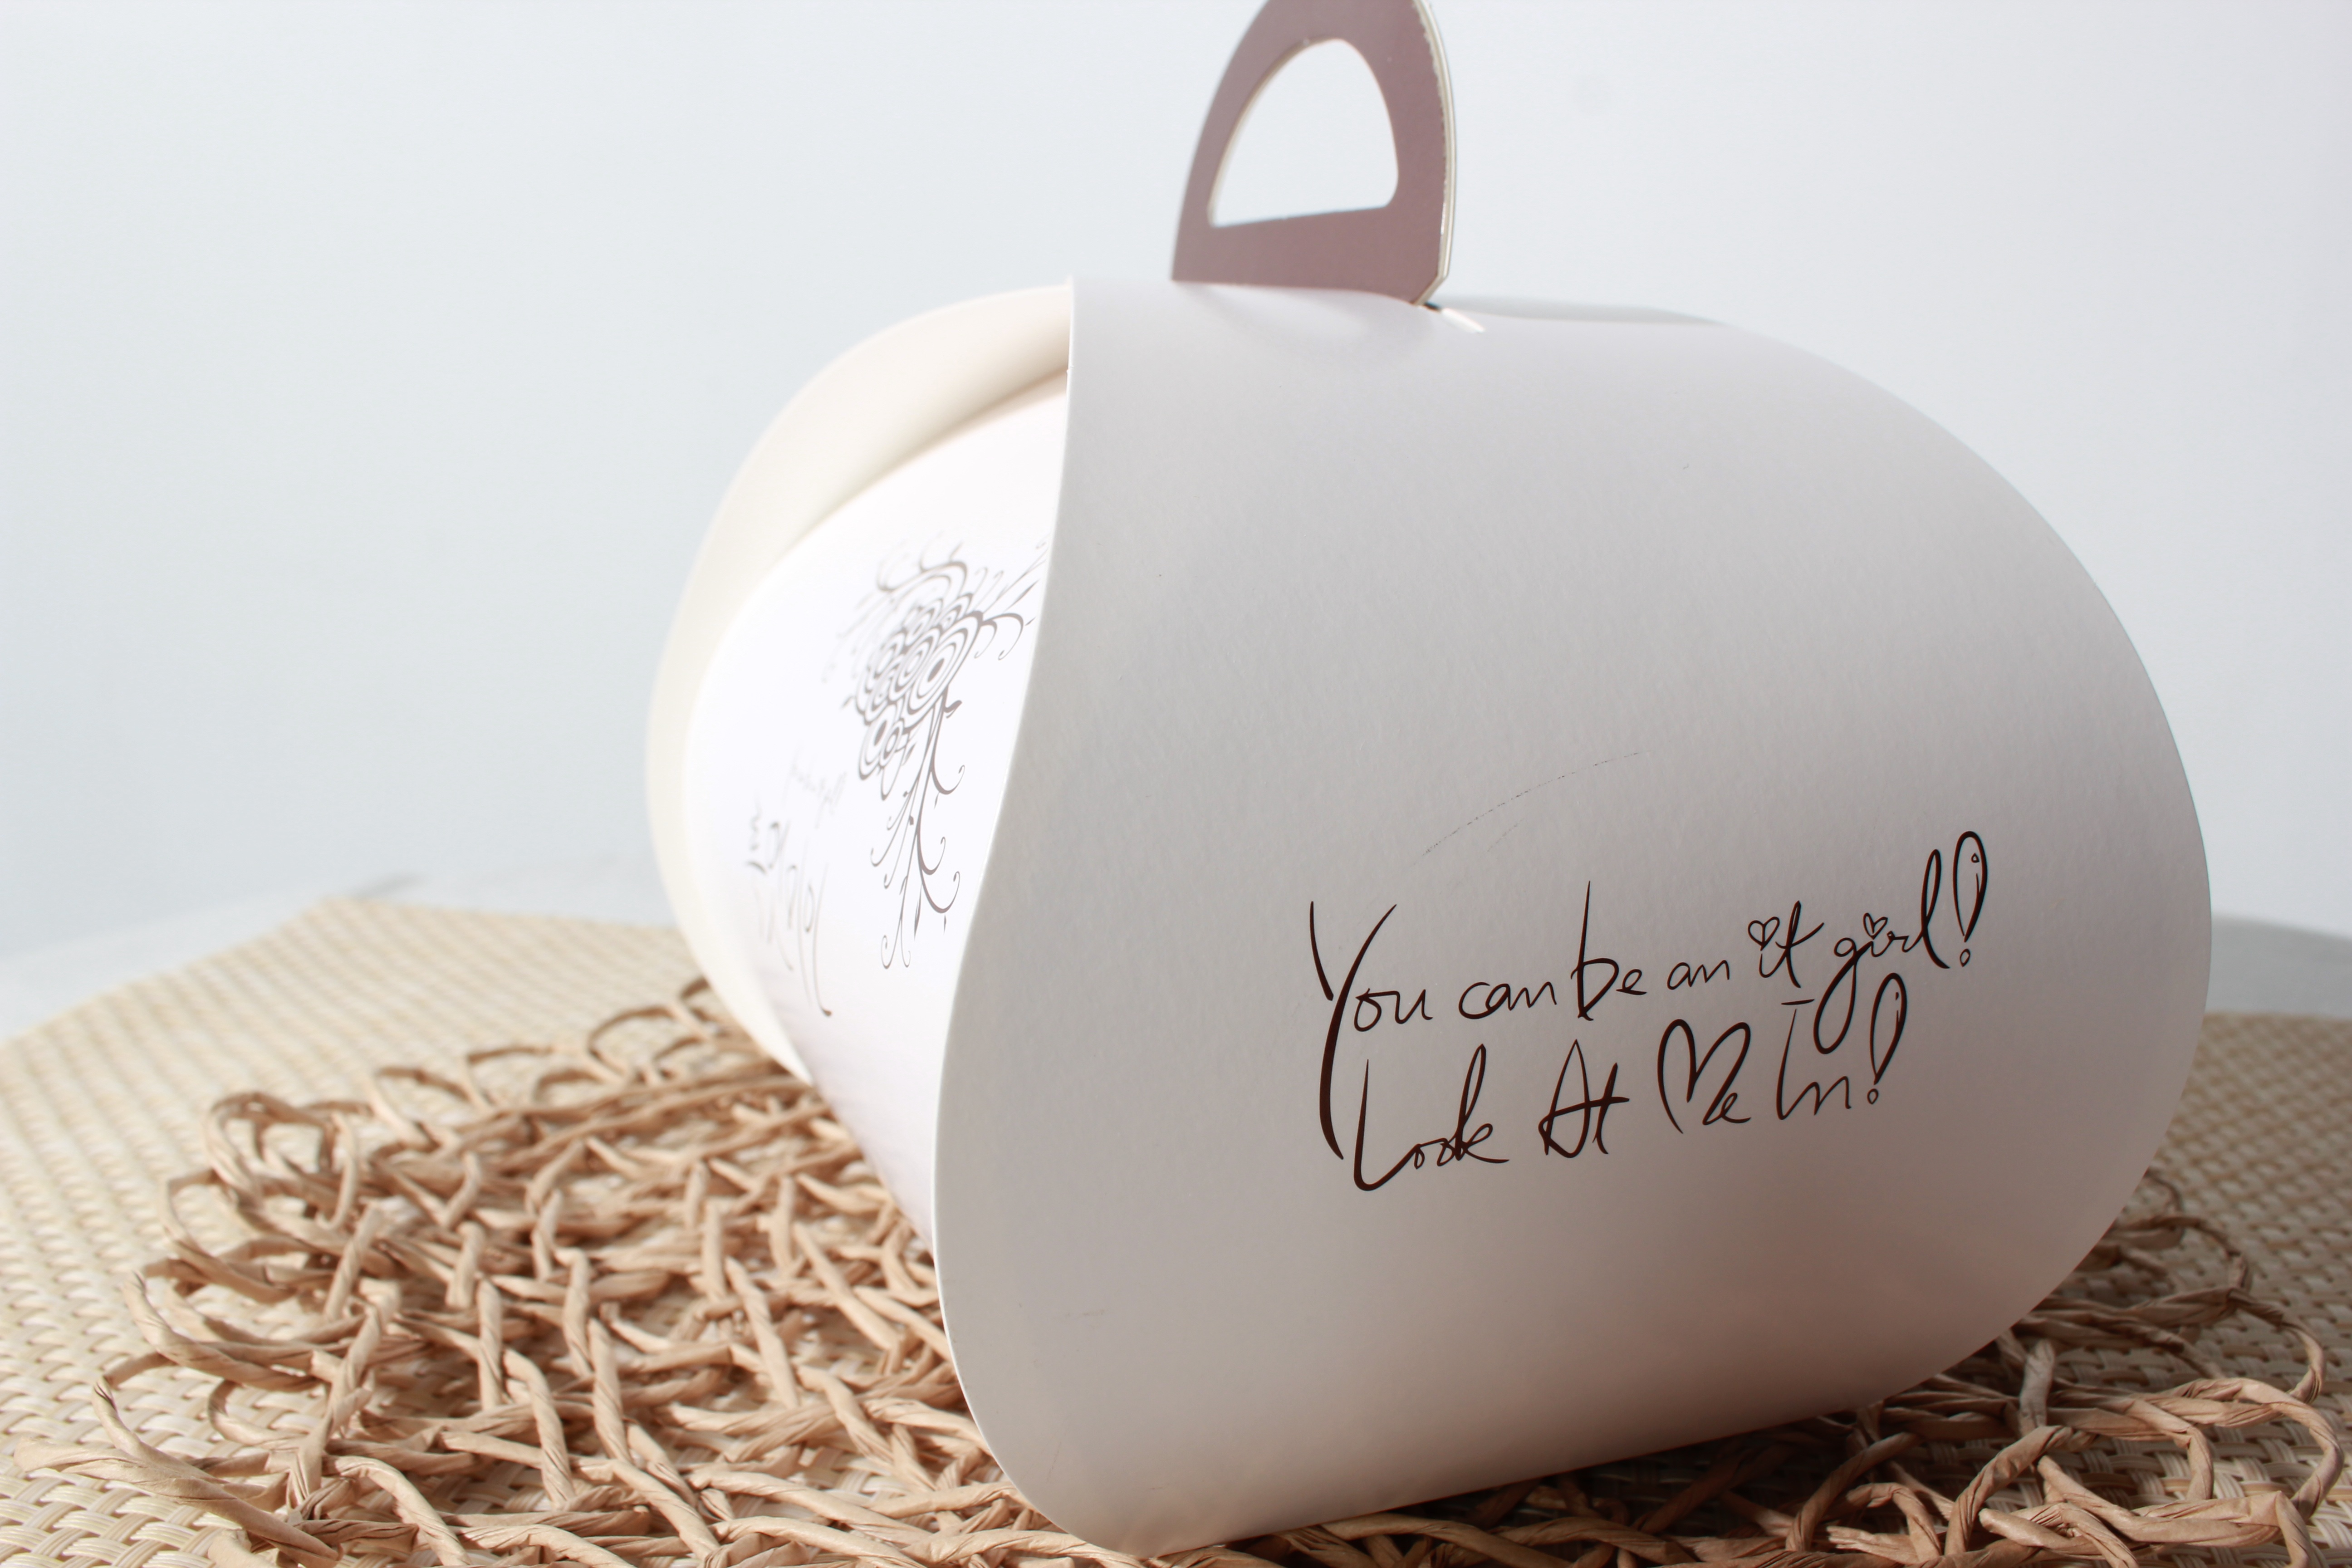
ceramic, box, lighting, cookies, packing